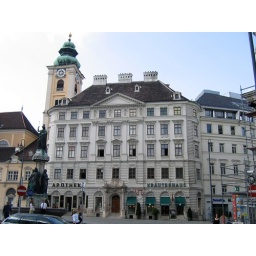
The yellow building behind the Apothecary is the Schottenkirche (Scottish Church), which was established by Irish Benedictines.